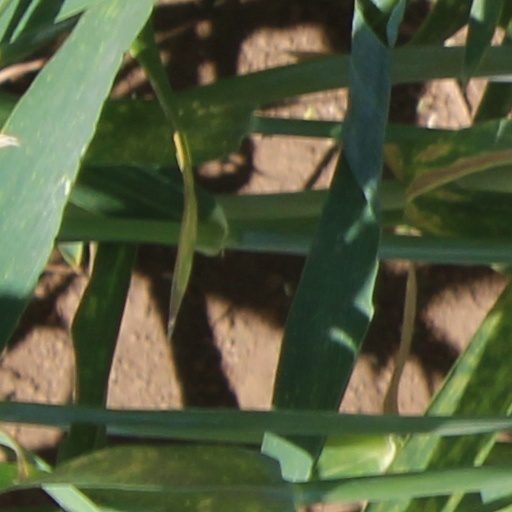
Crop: wheat